Stones in Water

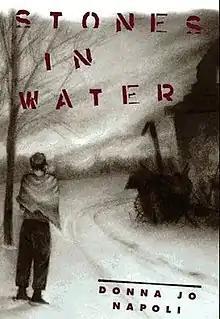
First edition (publ. Scholastic)

Stones in Water is a 1997 young adult novel written by Donna Jo Napoli. It is set during World War II and tells the story of two Italian boys, one of whom is Jewish, who are sent to a work camp. Their struggle to survive, hide the Jewish boy's ethnicity, and the defeat of one and escape of another is chronicled.